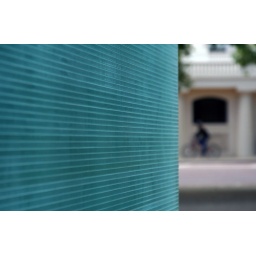
Looking along the sheets of the glass tower of the National Police Memorial, beside The Mall in London.